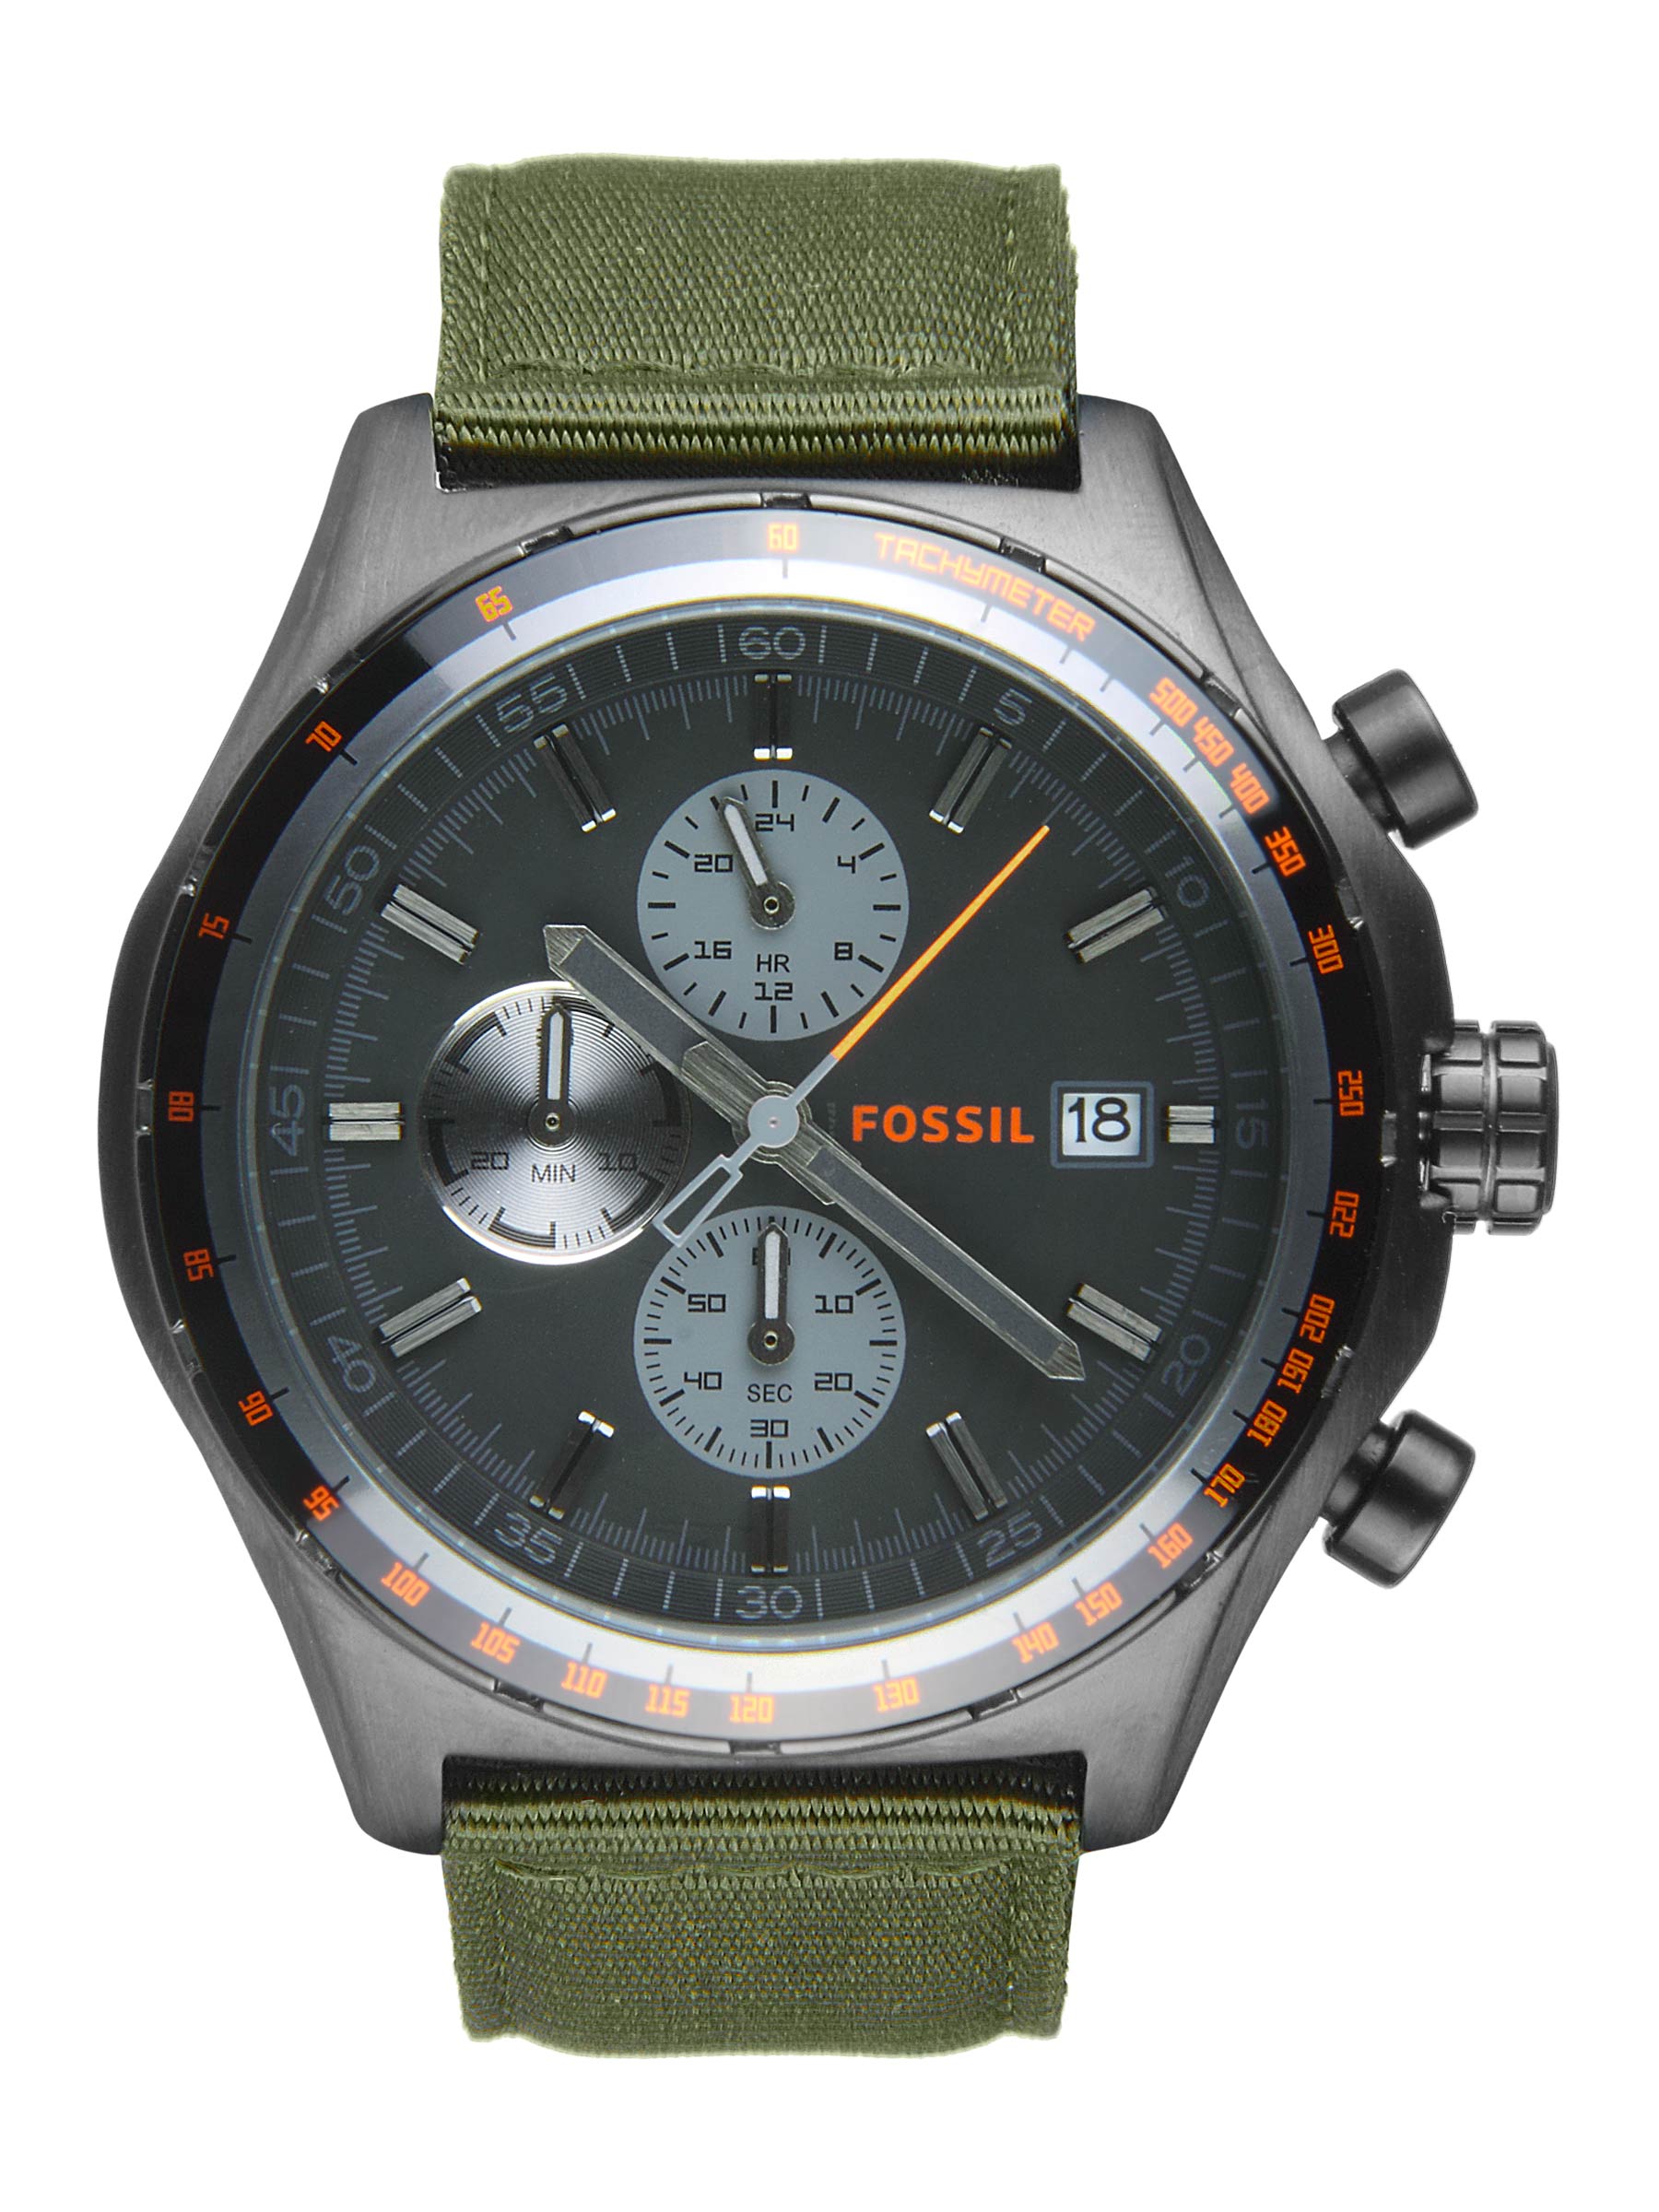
Fossil Men Grey Dial Chronograph Watch CH2781
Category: Accessories / Watches / Watches
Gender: Men
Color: Grey
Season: Winter 2016
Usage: Casual